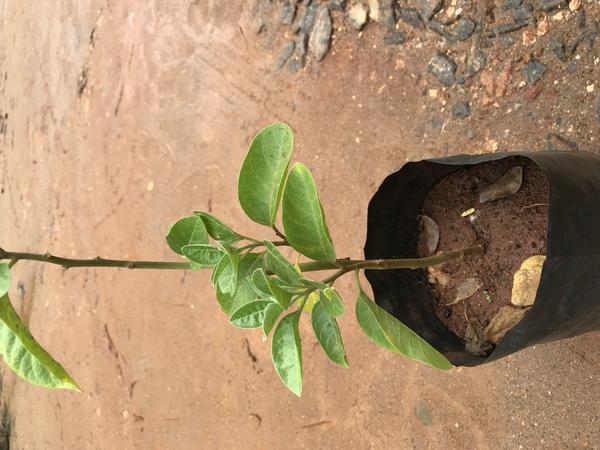
Plant: Ashwagandha